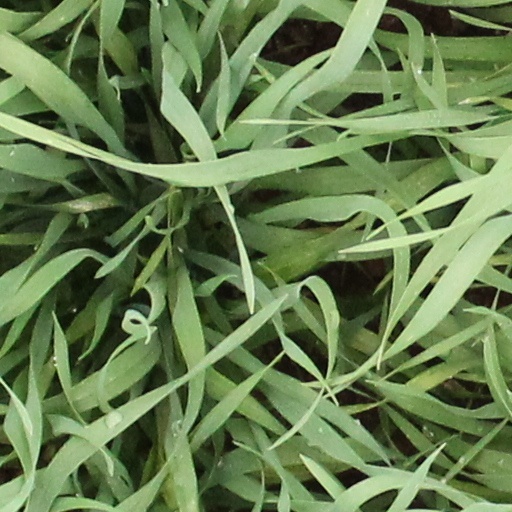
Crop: wheat